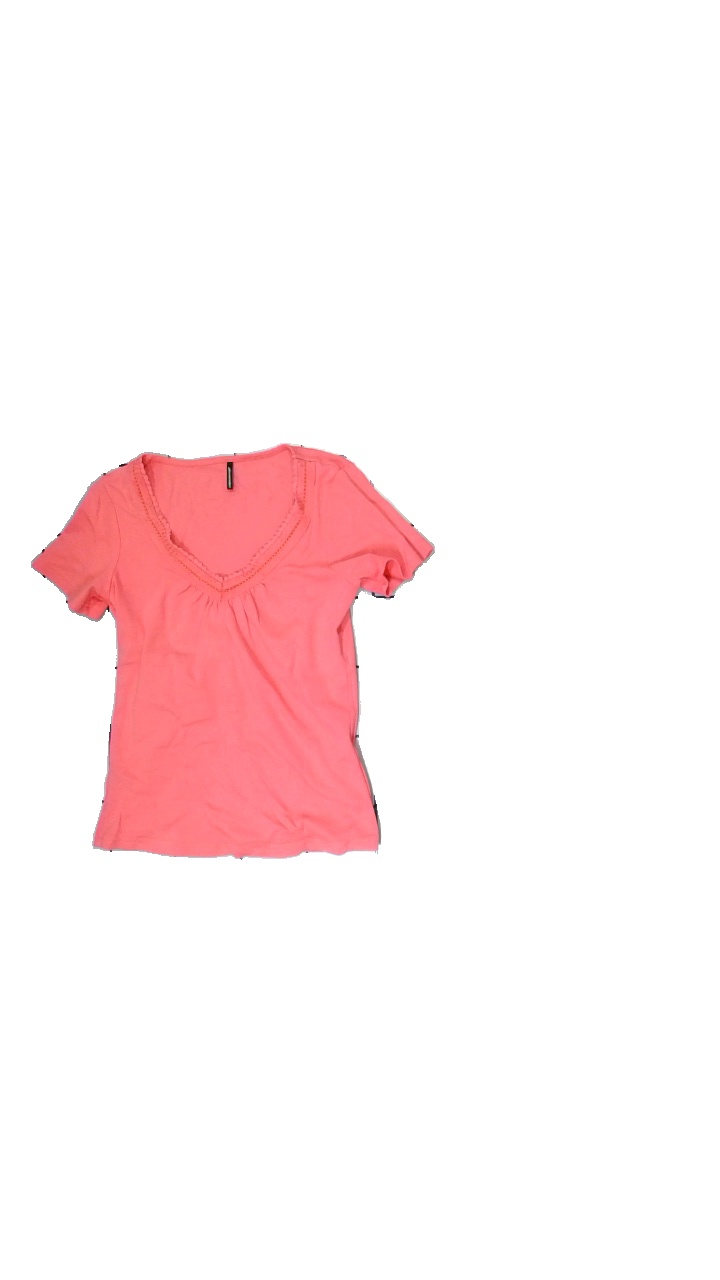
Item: T-shirt (Ladies)
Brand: Soya/soyaconcept
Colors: Pink
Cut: Regular, V-collar
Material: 100%cotton
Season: Spring
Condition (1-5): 4
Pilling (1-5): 4
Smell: Minor
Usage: Export
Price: <50